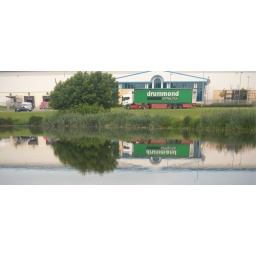
A gorgeous setting of water and trees is surrounded by warehouses. Definitely a sign of our times!